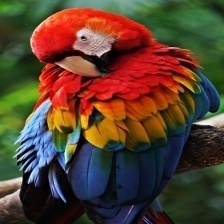
Species: SCARLET MACAW
Scientific name: ARA MACAO
ImageNet parent category: macaw